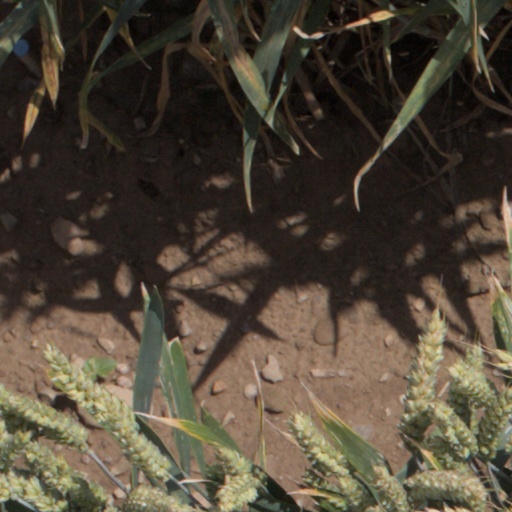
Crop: wheat